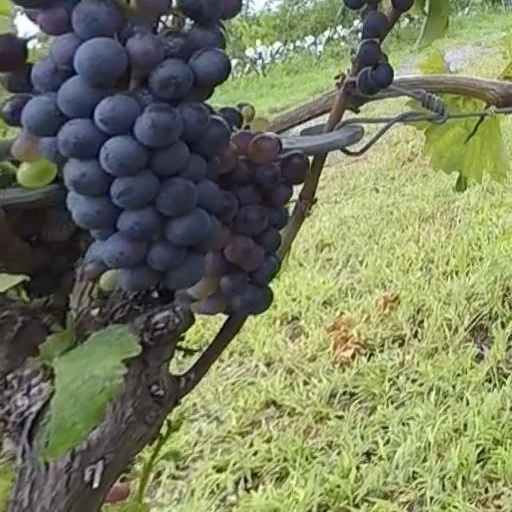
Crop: grape